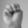
ASL letter: M